Poverty reduction

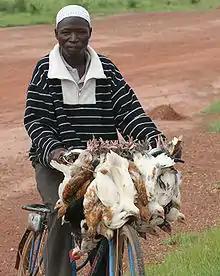
Man on bike with chickens, Ouagadougou, Burkina Faso

One of the most popular of the new technical tools for economic development and poverty reduction are microloans made famous in 1976 by the Grameen Bank in Bangladesh. The idea is to loan small amounts of money to farmers or villages so these people can obtain the things they need to increase their economic rewards. A small pump costing only $50 could make a very big difference in a village without the means of irrigation. A specific example is the Thai government's People's Bank which is making loans of $100 to $300 to help farmers buy equipment or seeds, help street vendors acquire an inventory to sell, or help others set up small shops. The International Fund for Agricultural Development (IFAD) Vietnam country programme supports operations in 11 poor provinces. Between 2002 and 2010 around 1,000 saving and credit groups (SCGs) were formed, with over 17,000 members; these SCGs increased their access to microcredit for taking up small-scale farm activities.